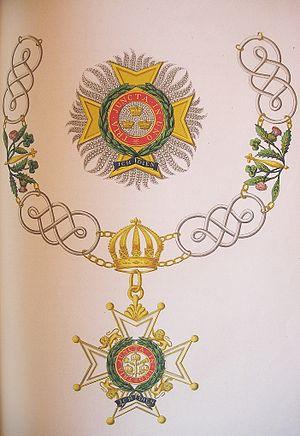
Le Très honorable ordre du Bain est le troisième ordre de chevalerie britannique dans l'ordre de préséance. Il est principalement décerné aux militaires ainsi qu'à certains fonctionnaires de haut rang. L'ordre a été fondé par le roi George Iᵉʳ de Grande-Bretagne, le 18 mai 1725. Son nom provient de la cérémonie médiévale d'adoubement qui comportait un bain, symbolisant la purification, après lequel il devenait « chevalier du Bain ».